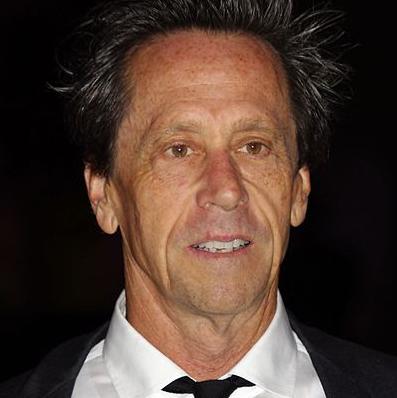
Age: 59